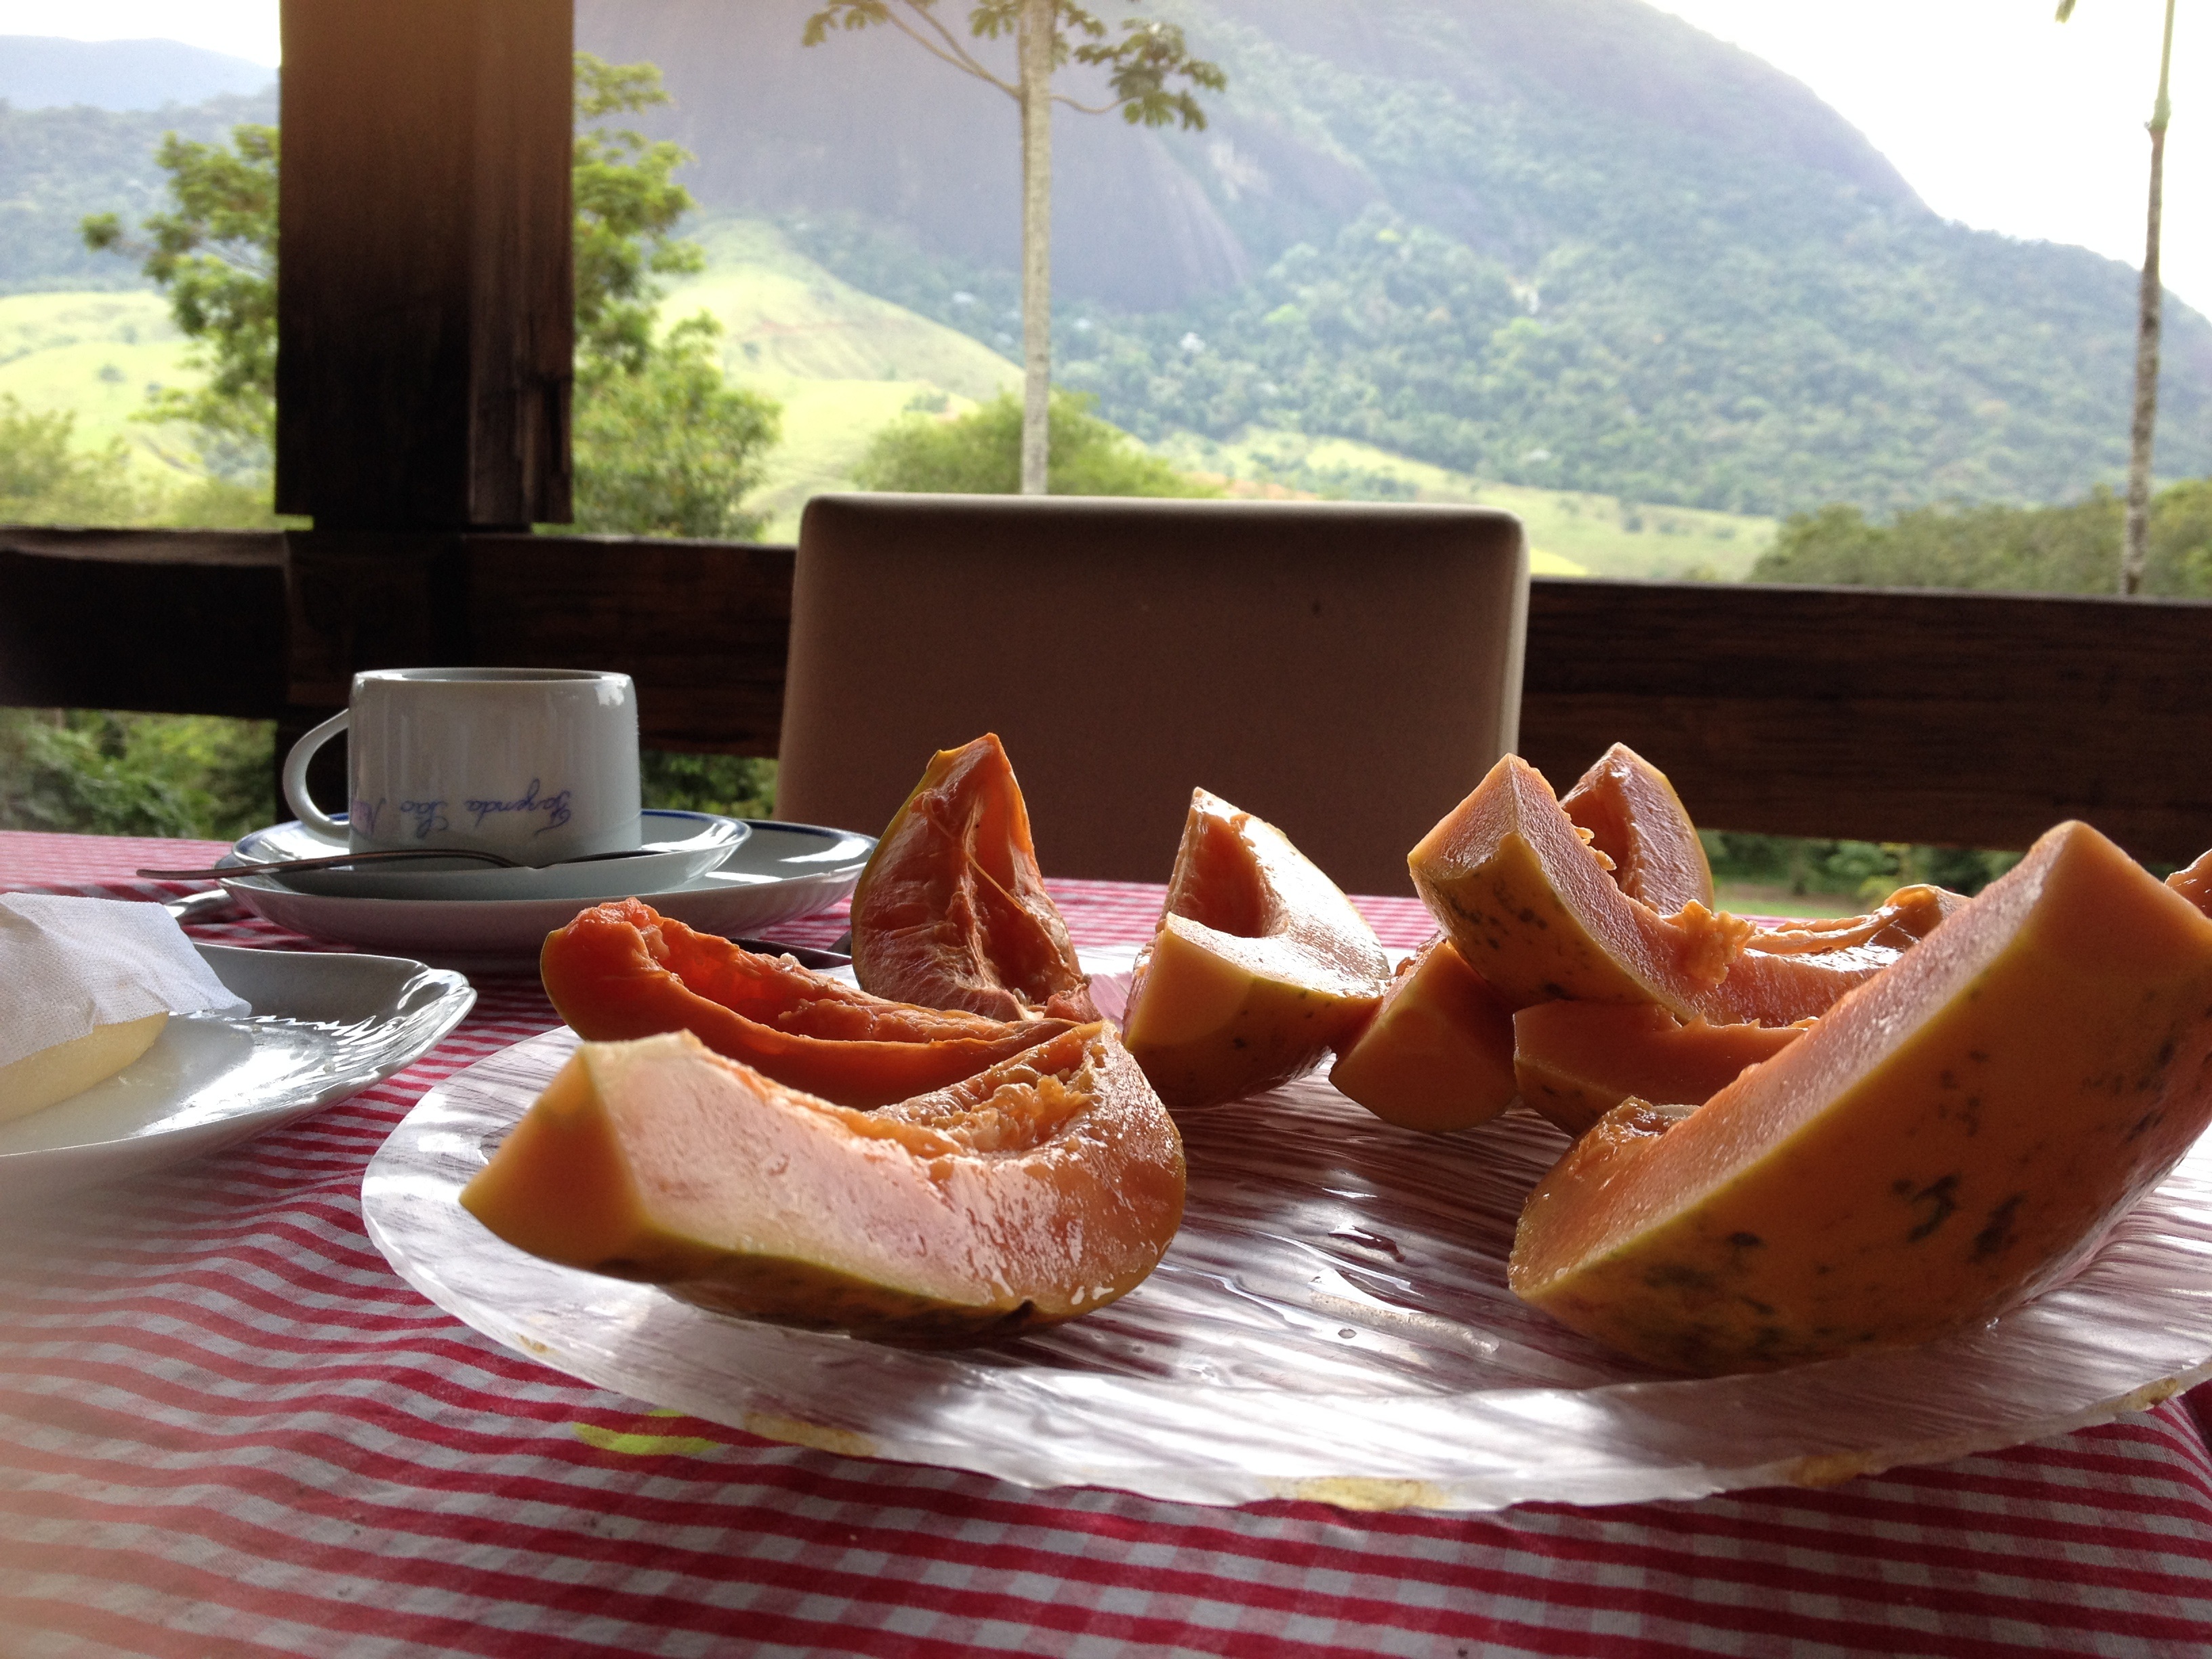
dish, meal, food, produce, breakfast, meat, lunch, cuisine, brunch, papaya, the breakfast table, futa